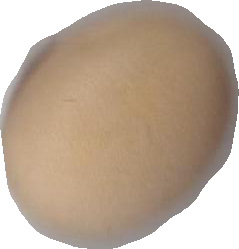
Variety: Anjasmoro